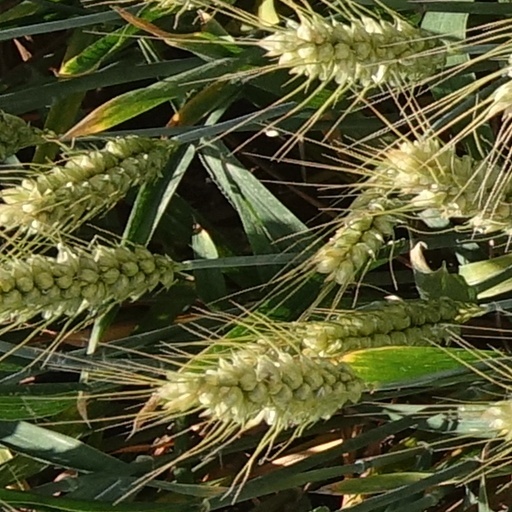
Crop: wheat